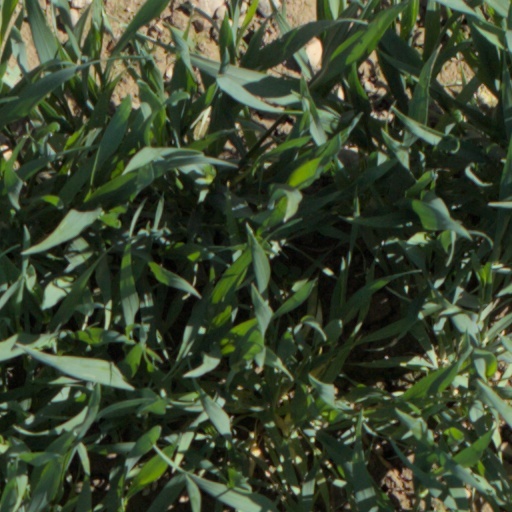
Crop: wheat